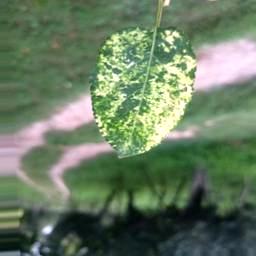
Label: Apple_Mosaic